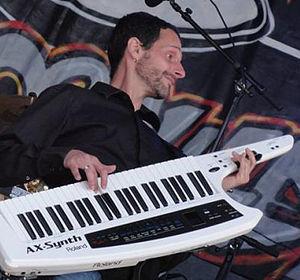
Michaël Cavalier sur scène avec Keytar
Michaël Cavalier est un compositeur-arrangeur, réalisateur, clavieriste, pianiste et directeur musical né le 30 août 1974 à Auray. On peut le retrouver sur scène aux côtés de musiciens accompagnant Manu Dibango, Lokua Kanza, Nicolas Peyrac ou encore Daniel Guichard.Il est multi-instrumentiste